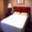
Label: bed